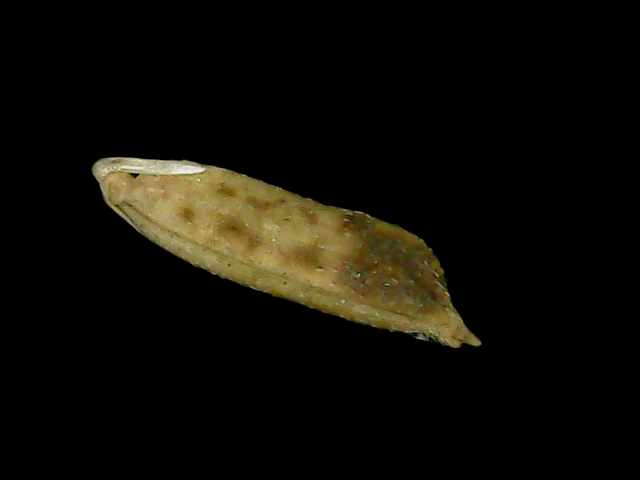
Rice variety: Bd49